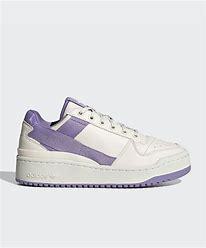
Brand: Adidas
Model: Forum Bold